Your Name Poisons My Dreams

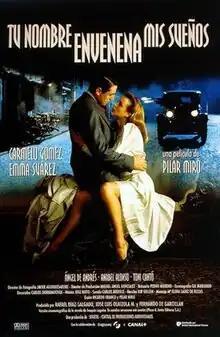
Theatrical release poster

Your Name Poisons My Dreams is a 1996 Spanish thriller film directed and co-written by Pilar Miró consisting of an adaptation of the novel "Tu nombre envenena mis sueños" by Joaquín Leguina. It stars Carmelo Gómez and Emma Suárez alongside Ángel de Andrés, Anabel Alonso and Toni Cantó.